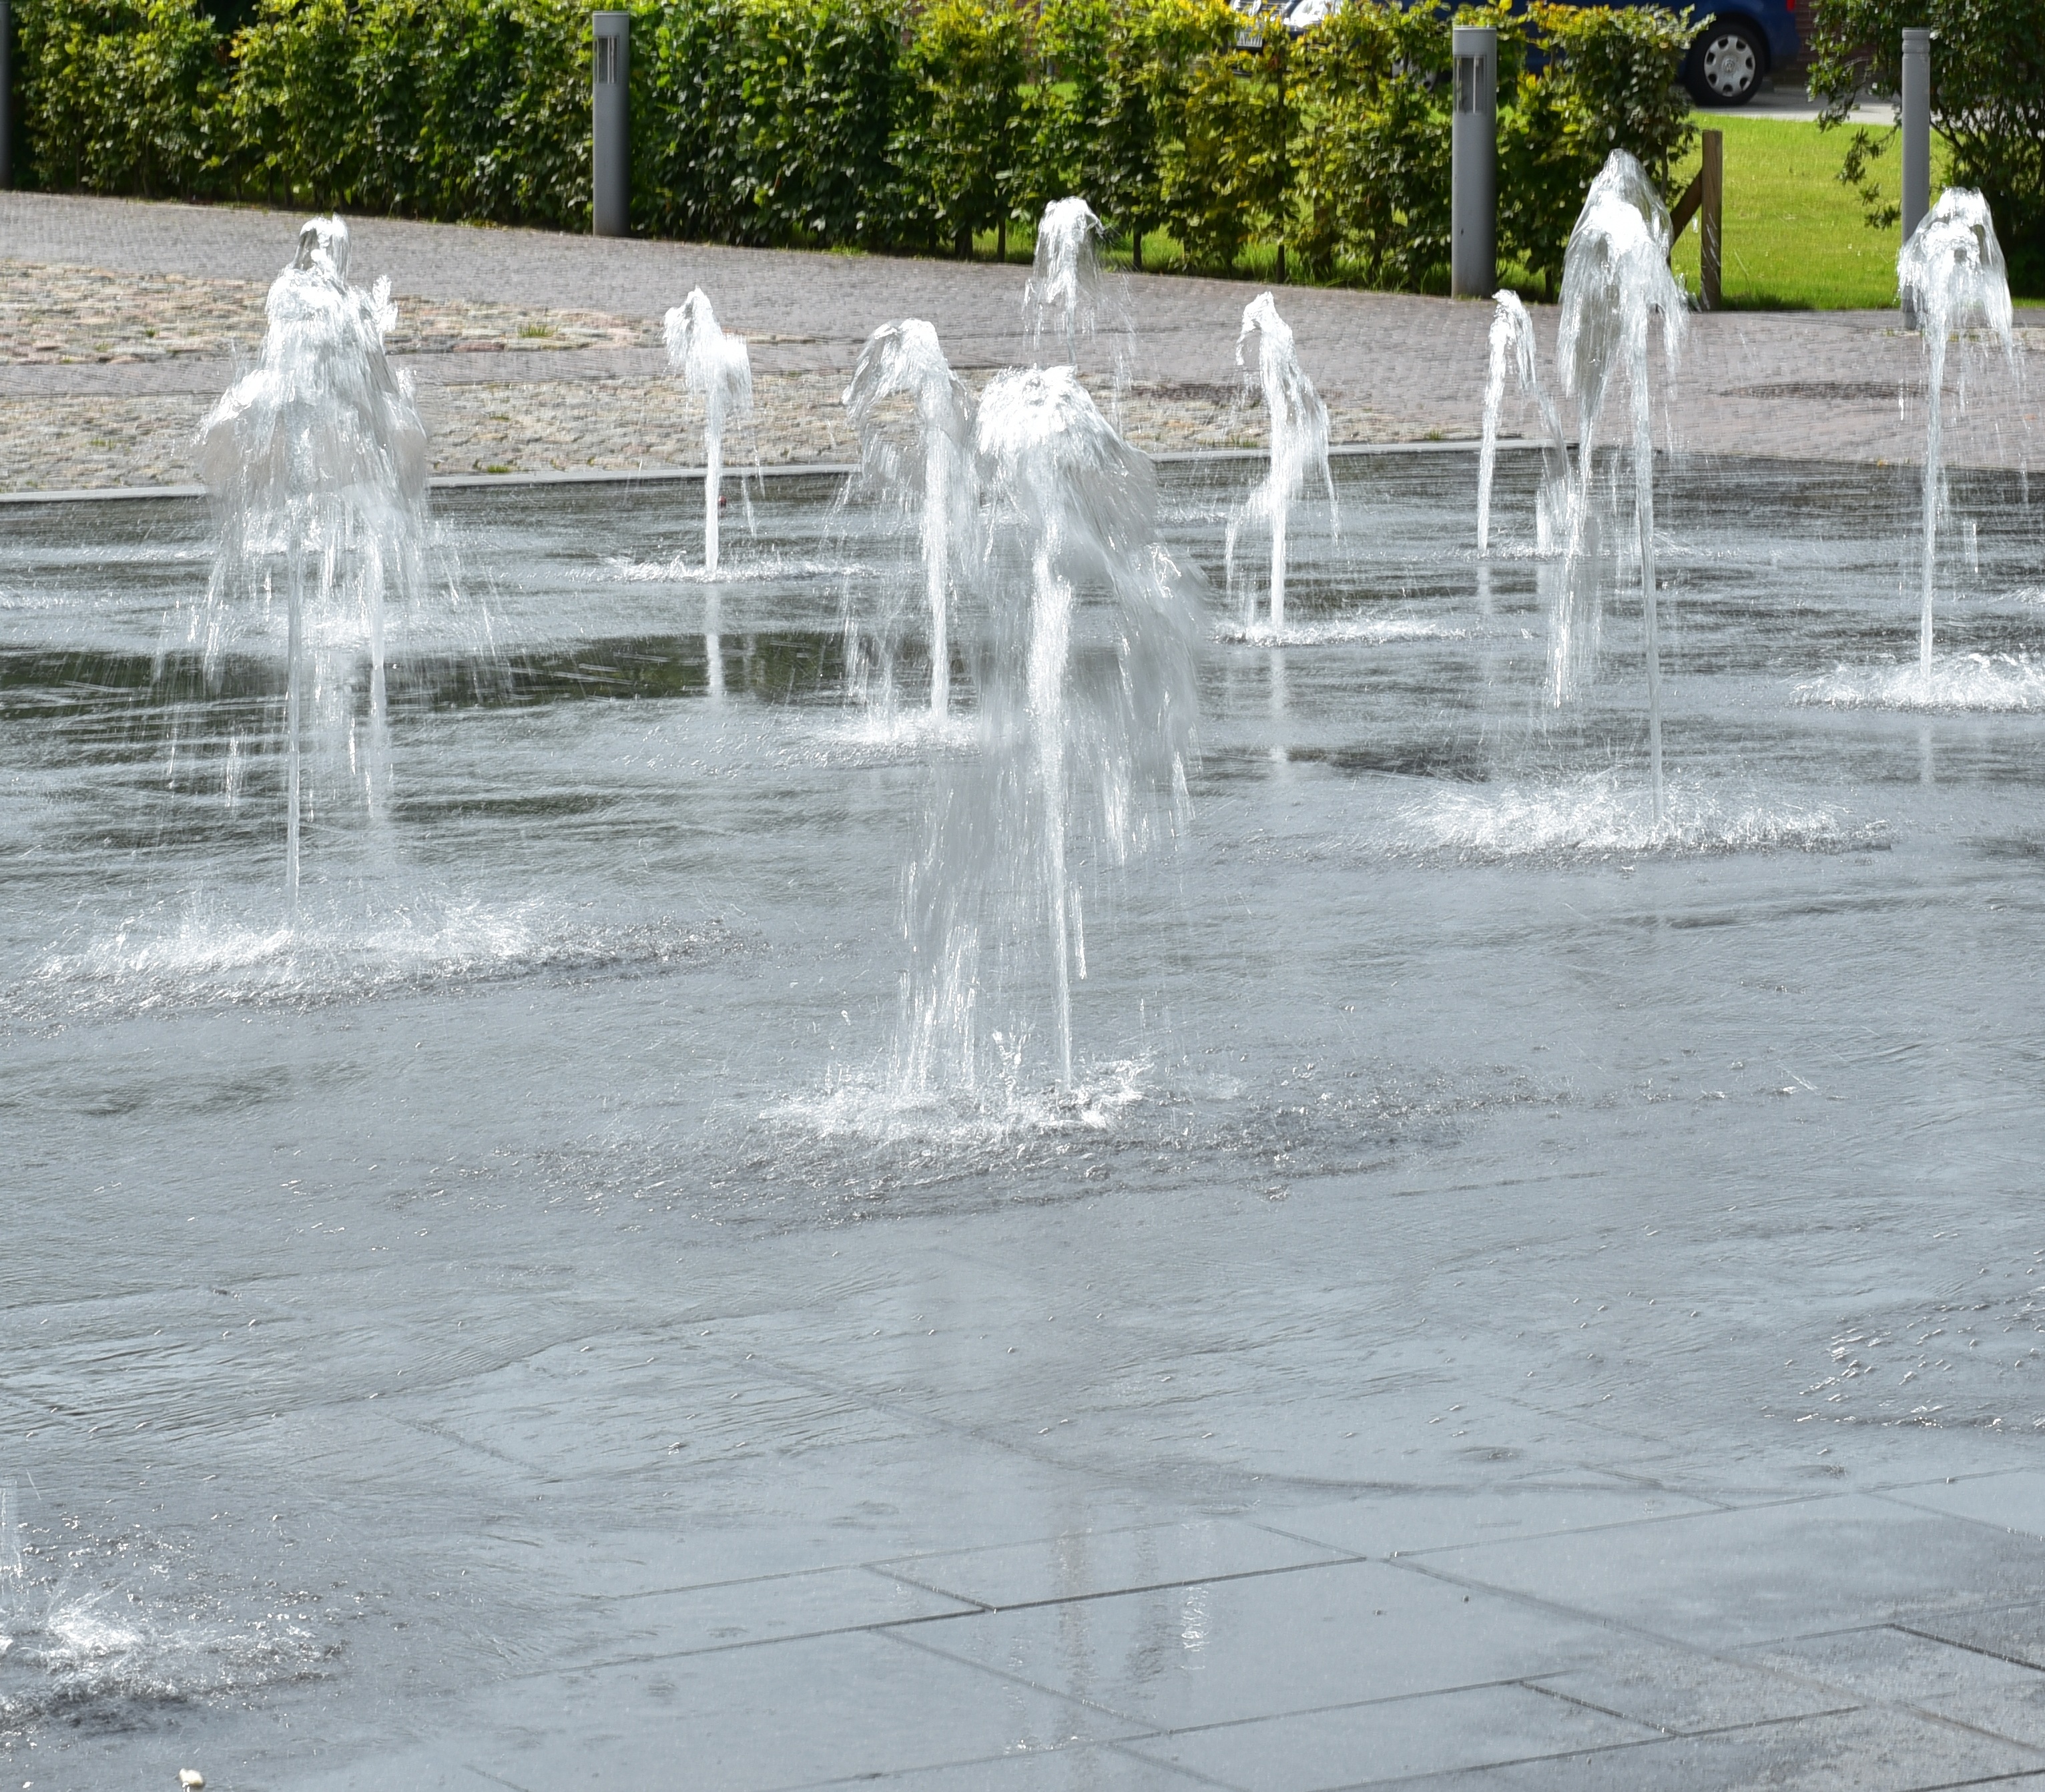
water, winter, ice, drip, bubble, fountain, drop of water, water feature, freezing, forecourt